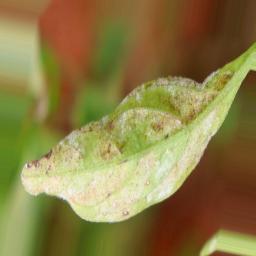
Label: powdery mildew